Vufflens Castle

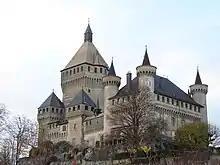
Chateau de Vufflens

Vufflens Castle is a medieval castle in the Swiss municipality of Vufflens-le-Château in the canton of Vaud. It is a Swiss heritage site of national significance.